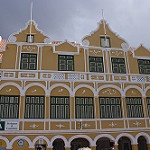
Label: buildings